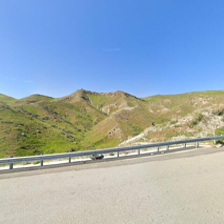
Label: streetView